Carlos Enrique Prado Herrera

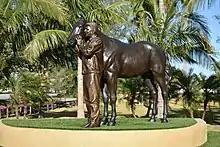
Ronald Reagan Equestrian Monument by artist Carlos Enrique Prado, at Tropical Park, Miami, Florida, 2018. Miami-Dade County Art in Public Places collection.

Carlos Enrique Prado has been recognized multiple times for his contributions to the arts, receiving both prestigious awards and grants. In 2024 and 2023, he was honored with the Miami Individual Artists (MIA) Grant, funded by the Miami-Dade County Department of Cultural Affairs. This initiative is supported by the Miami-Dade County Mayor, the Board of County Commissioners, and the Cultural Affairs Council, which acknowledges the exceptional individual artists within the region.